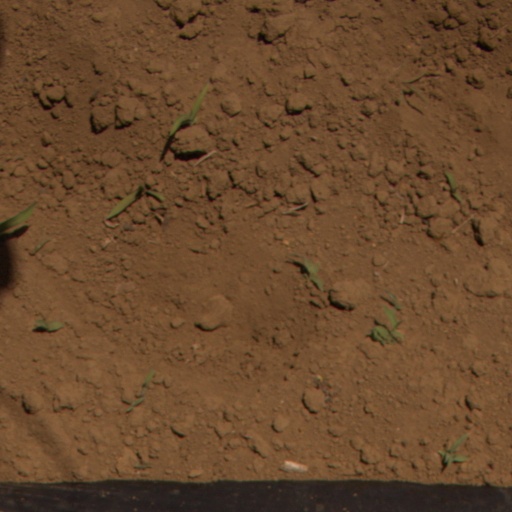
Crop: Jerusalem artichoke